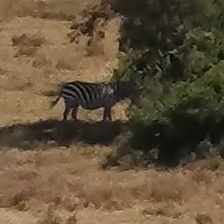
Pose orientation: right